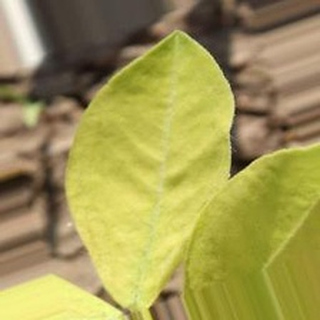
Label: groundnut_nutrition_deficiency